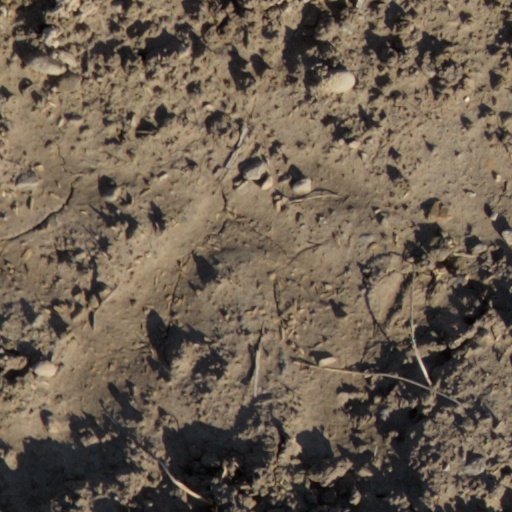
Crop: wheat